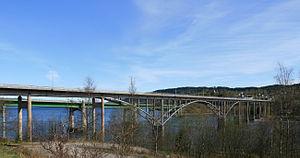
Cette liste de ponts de Norvège a pour vocation de présenter une liste de ponts remarquables de Norvège, tant par leurs caractéristiques dimensionnelles, que par leur intérêt architectural ou historique.